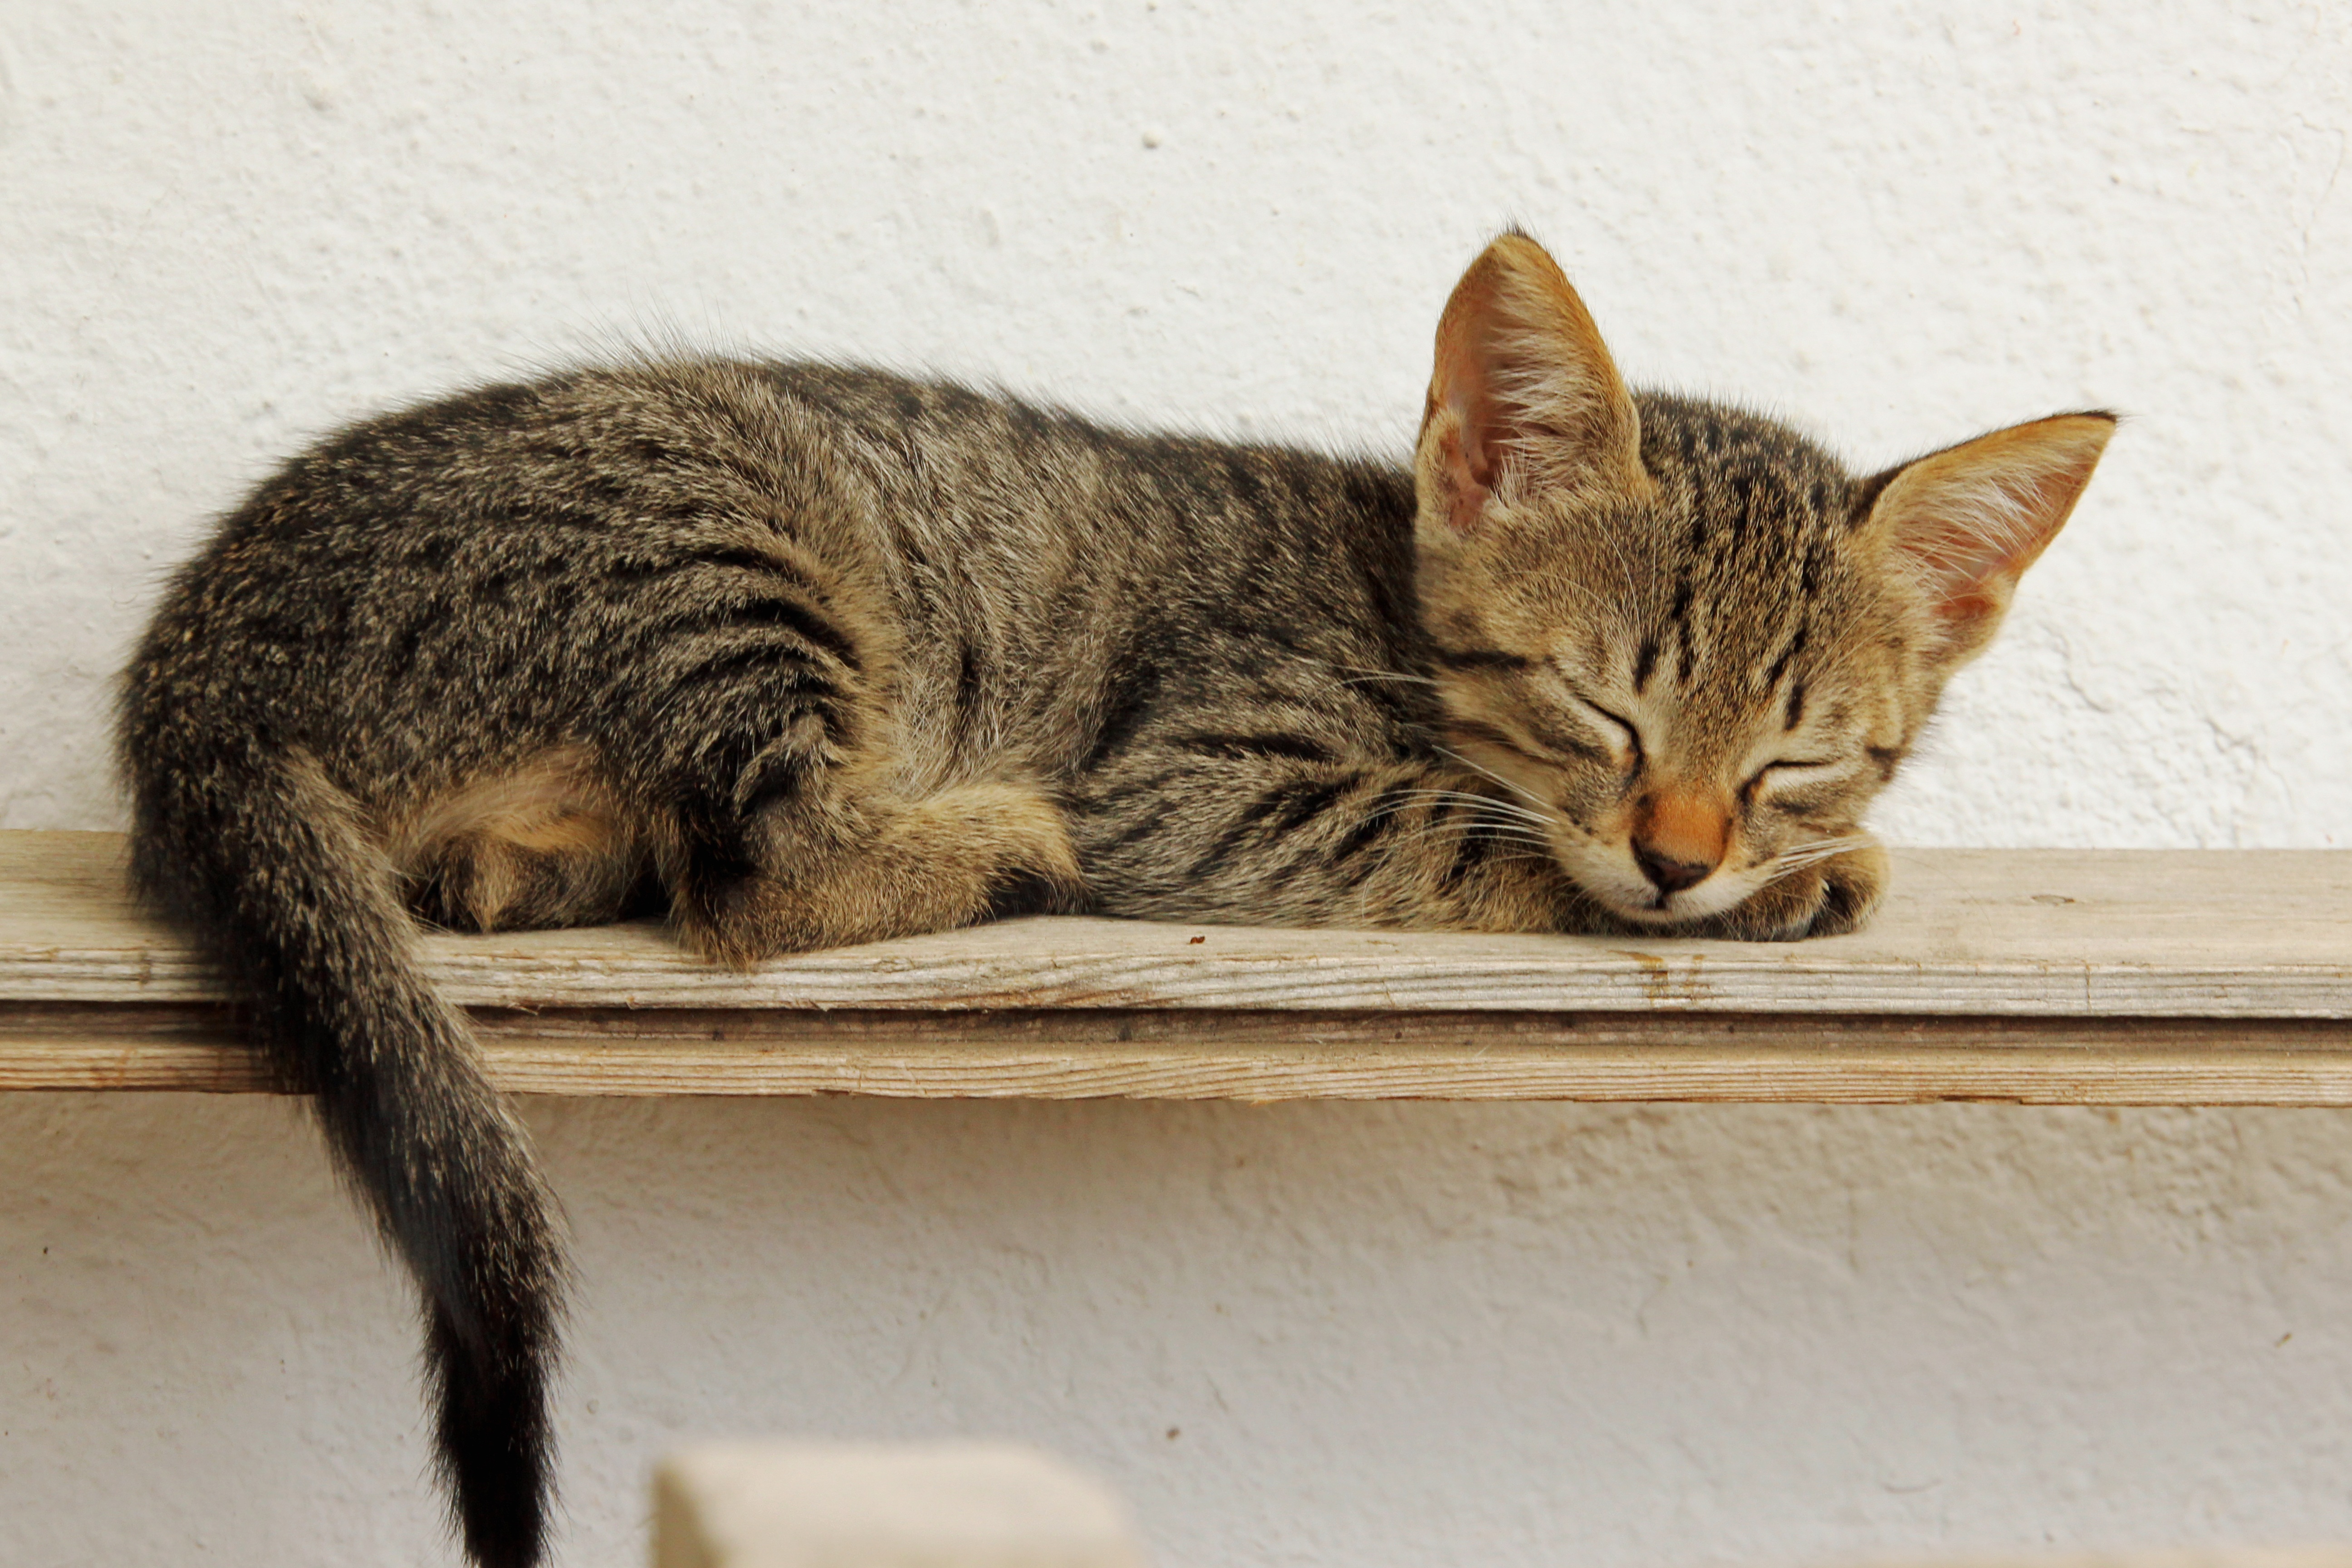
sweet, cute, pet, kitten, cat, sleeping, mammal, fauna, whiskers, animals, vertebrate, mieze, snuggle, young cat, sleeps, tabby cat, small cat, european shorthair, small to medium sized cats, cat like mammal, domestic short haired cat, pixie bob